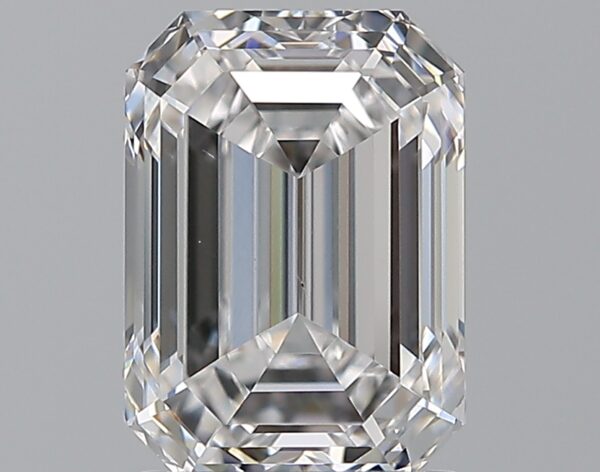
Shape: emerald
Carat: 1.7
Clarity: VS1
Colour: D
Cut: EX
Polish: EX
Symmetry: EX
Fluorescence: N
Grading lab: GIA
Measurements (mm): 7.87 x 5.67 x 3.87